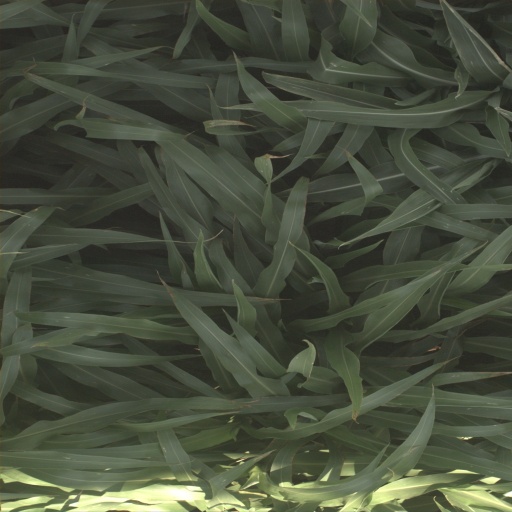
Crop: sorghum